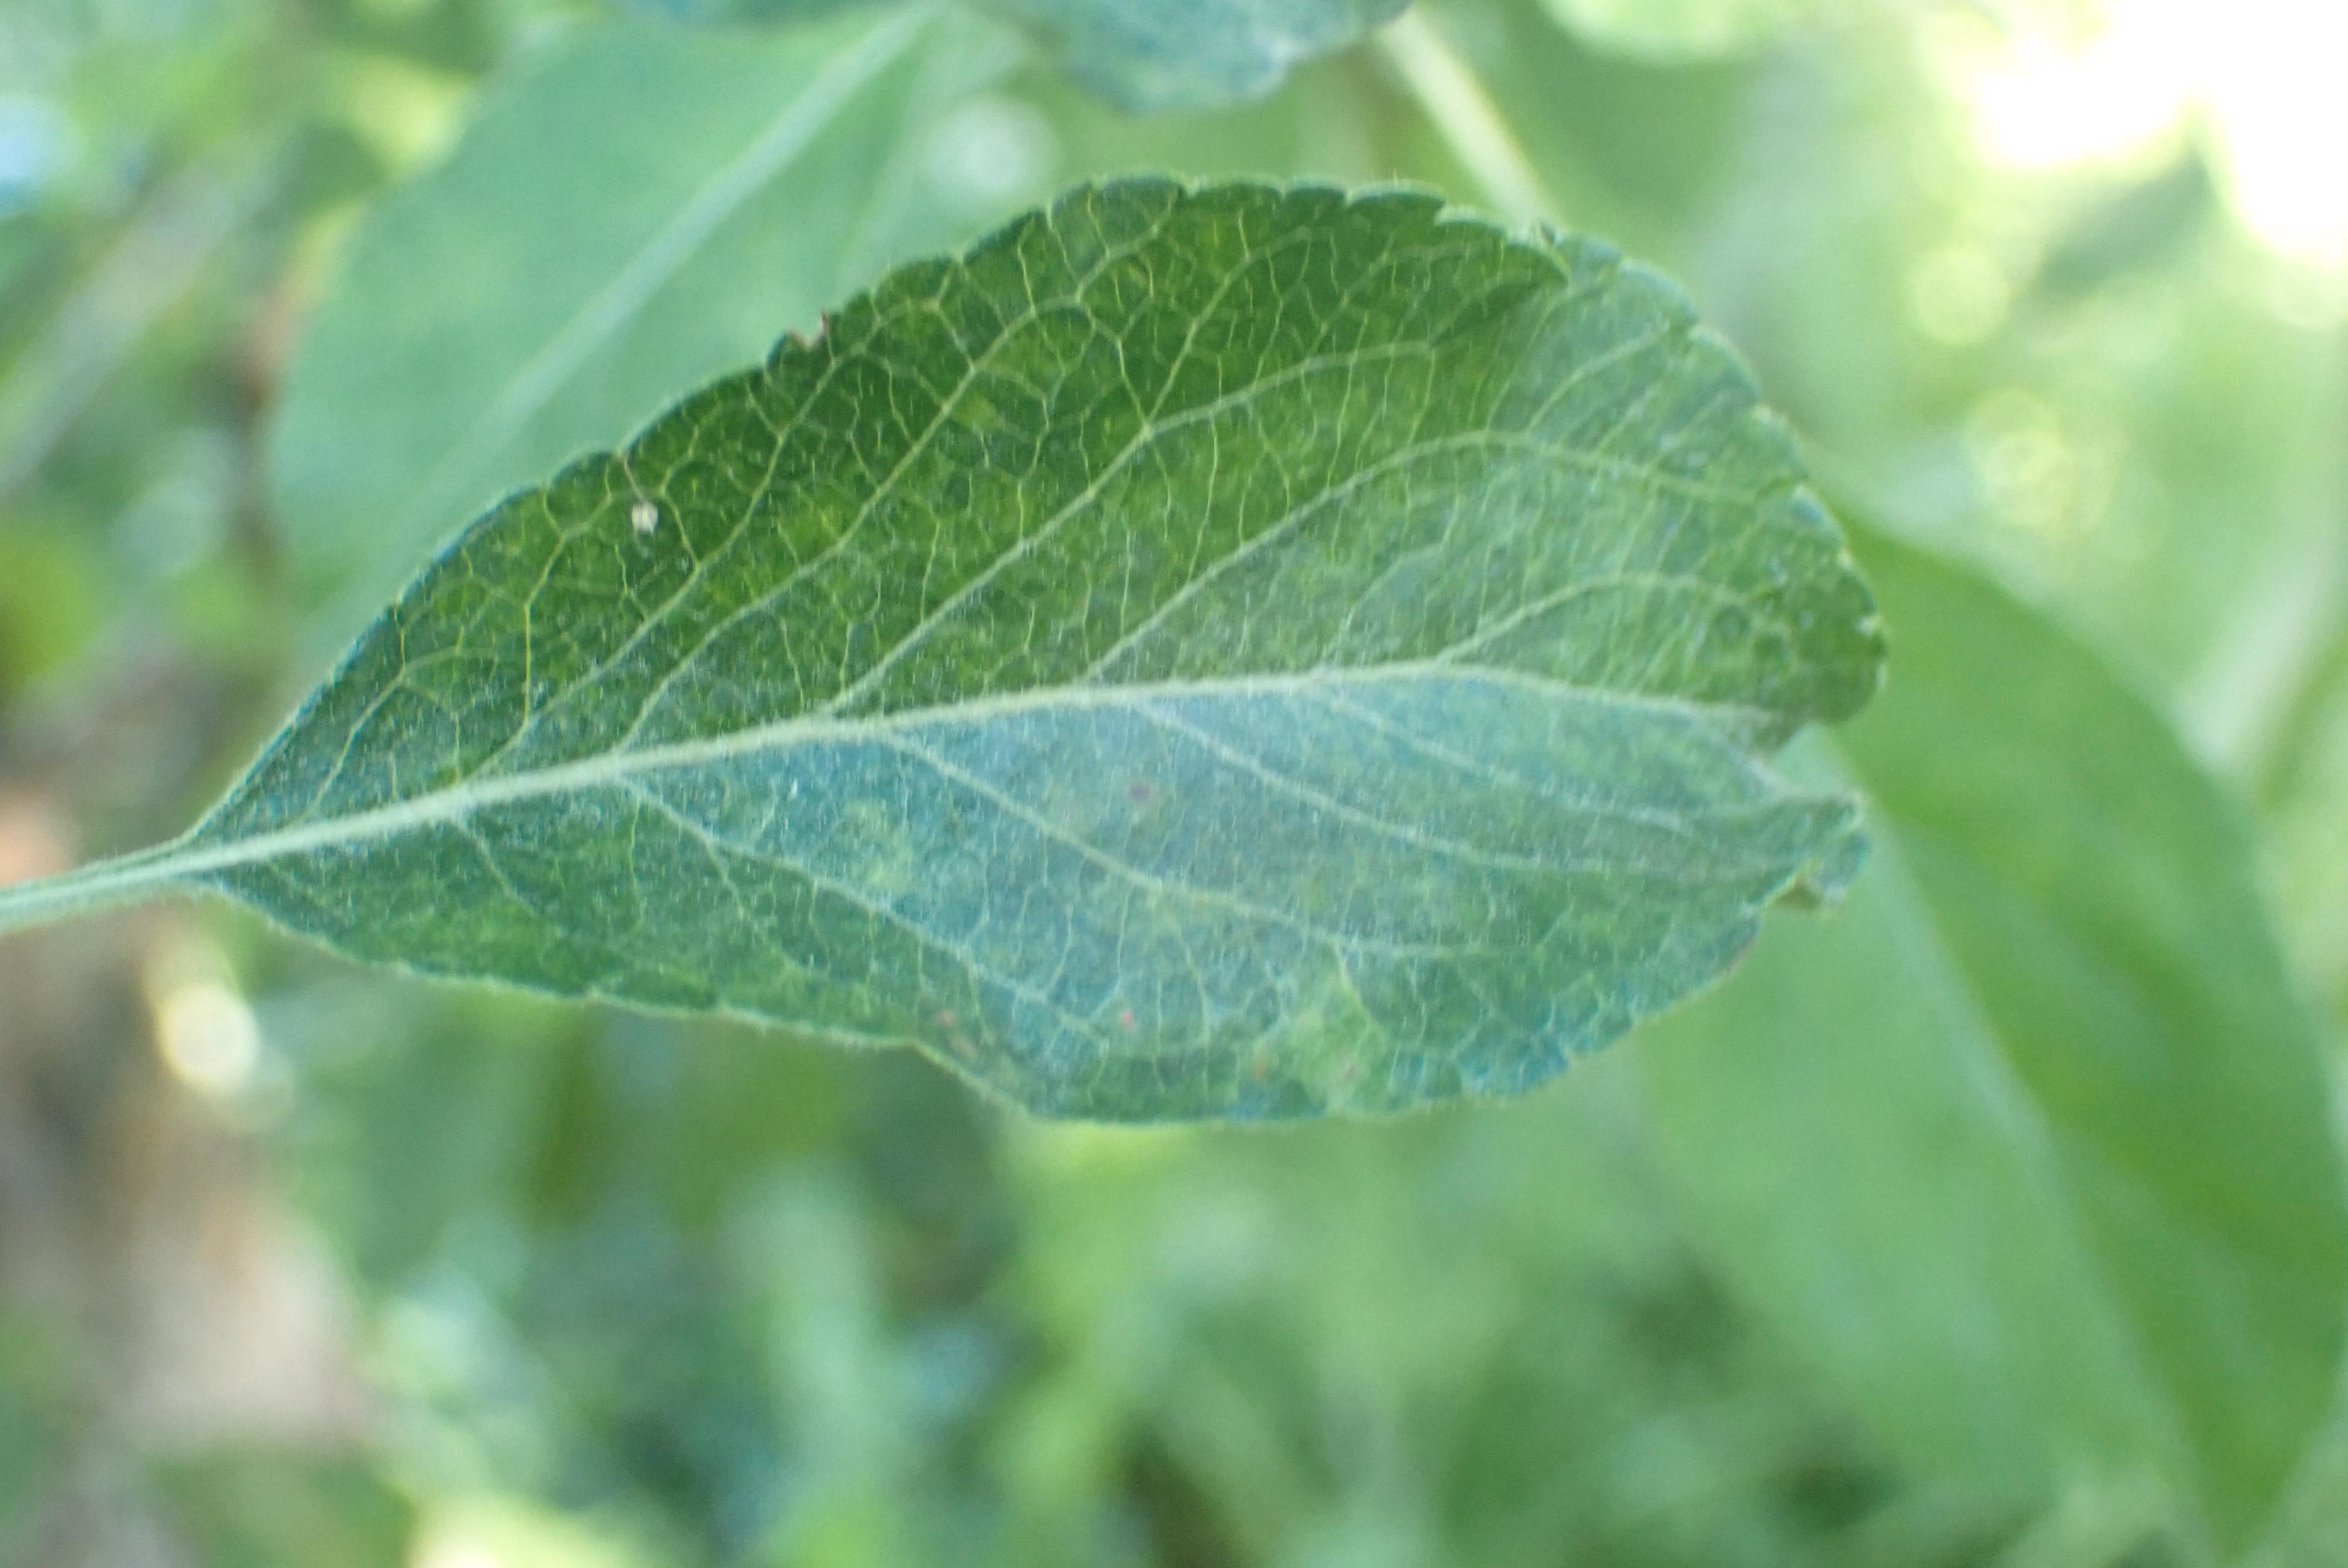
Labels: scab